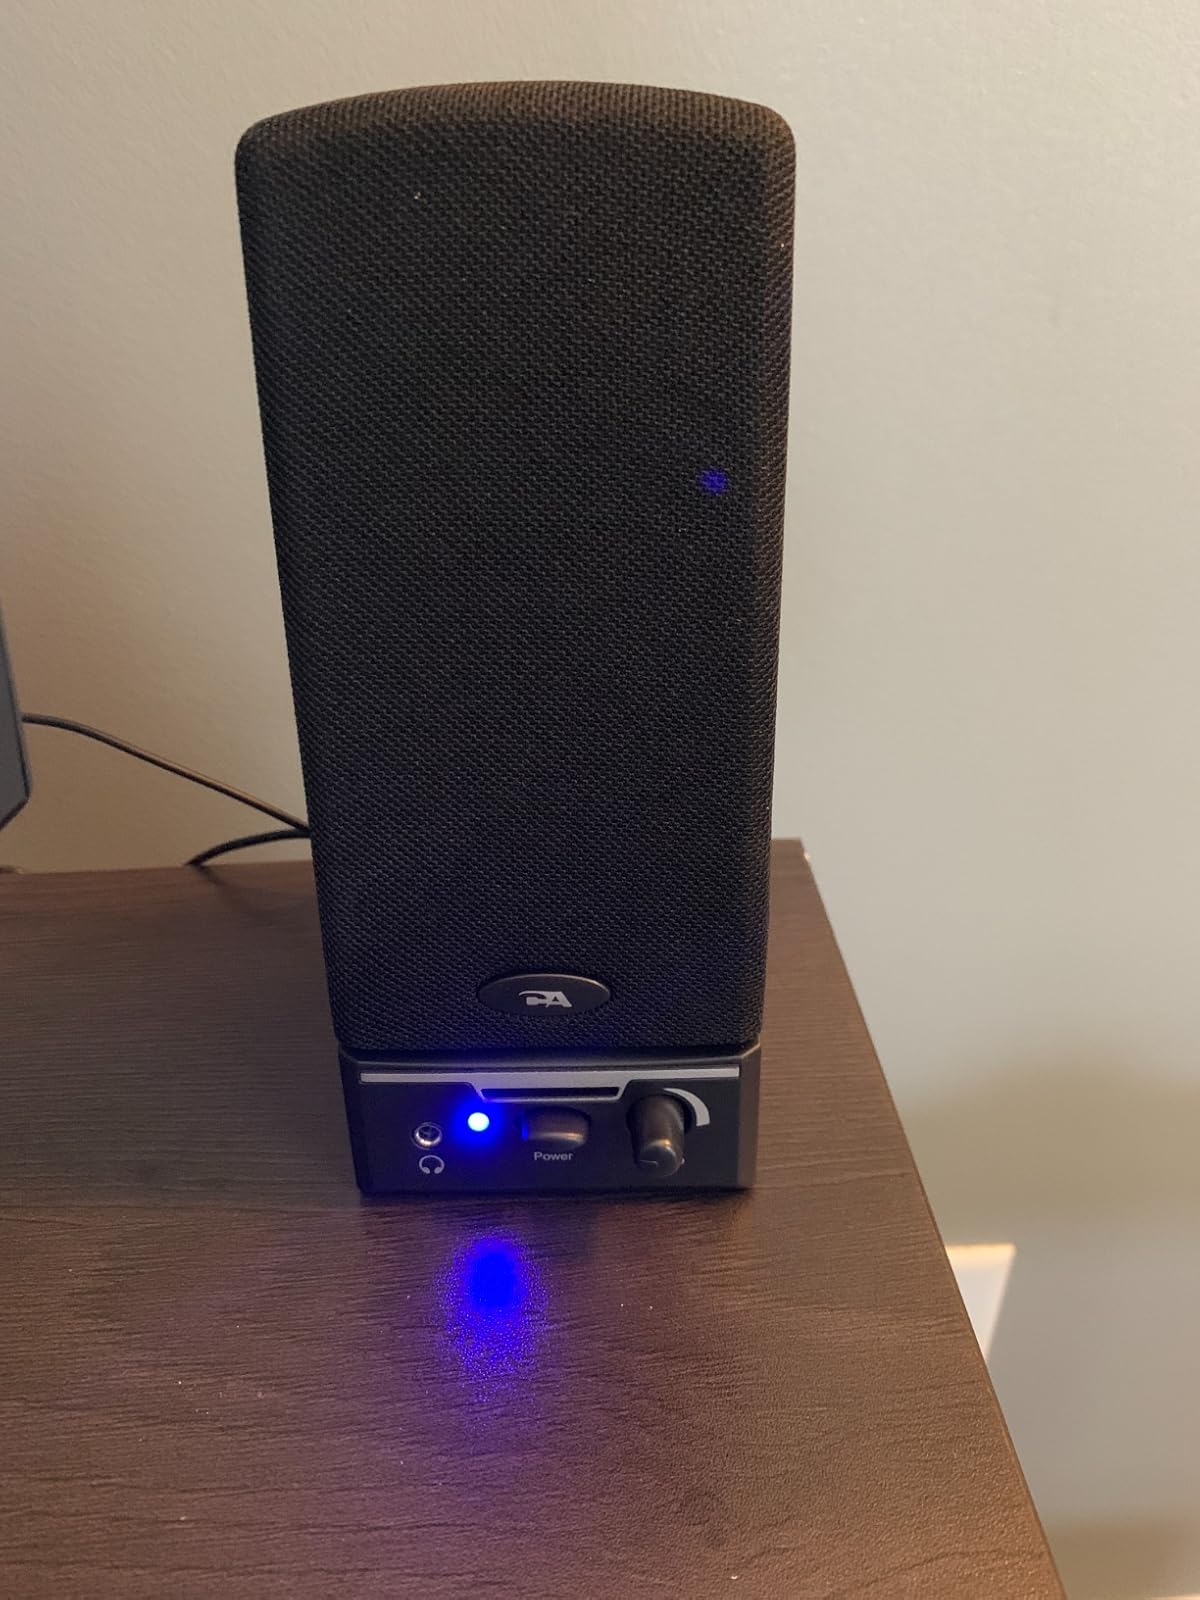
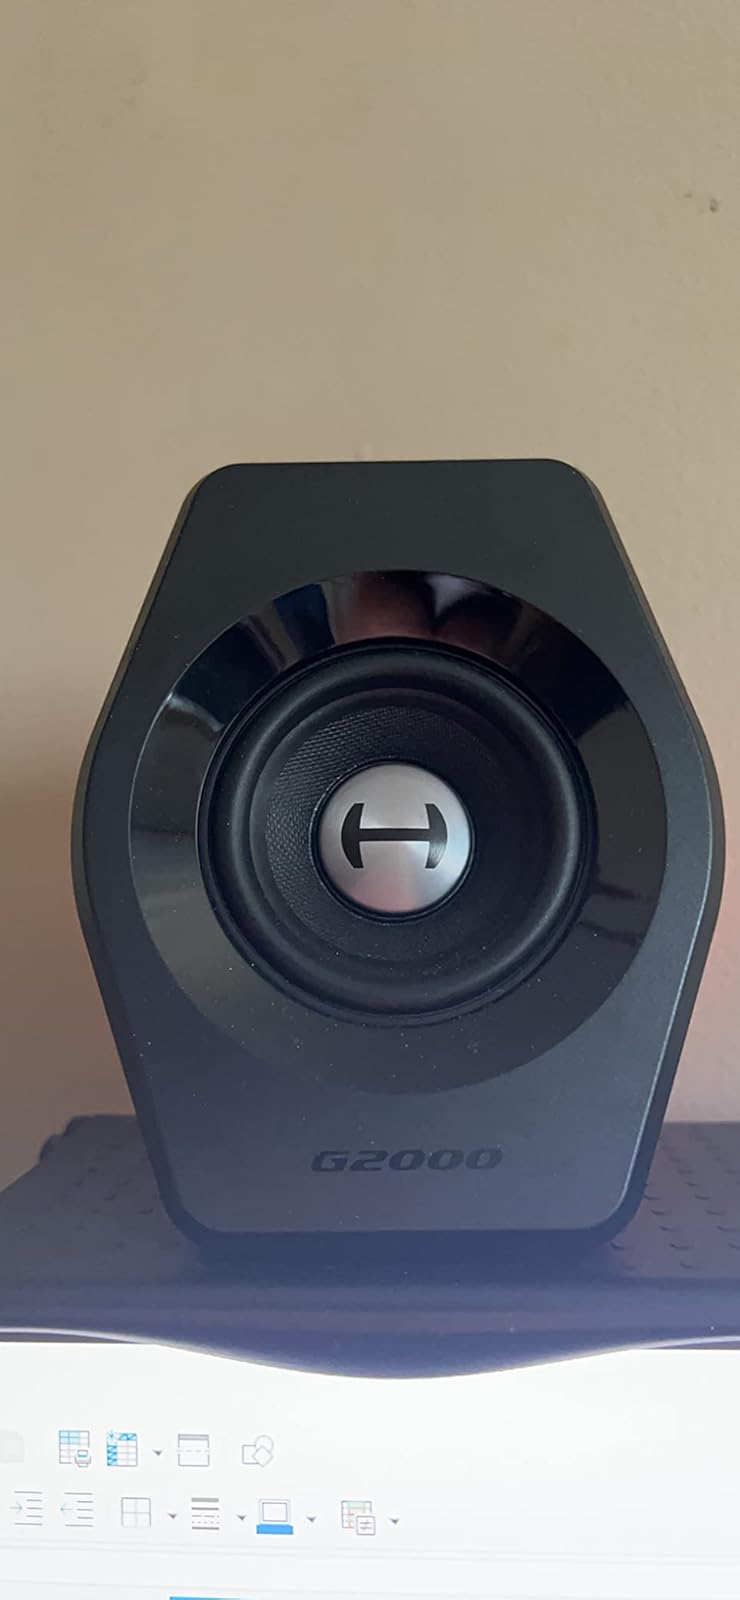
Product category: speaker
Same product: no